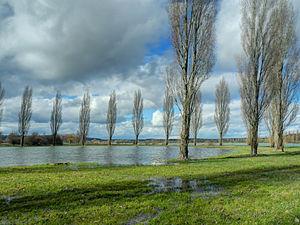
Le Lac de Vaivre est un lac artificiel de 95 hectares situé en banlieue ouest de Vesoul, dans la Haute-Saône.